Arthur Upton Fanshawe

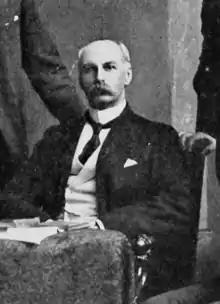
Sir Arthur Upton Fanshawe in 1898

Sir Arthur Upton Fanshawe, (1848-1931) was a British civil servant in India during the British Raj. He served primarily in the Indian Post Office.